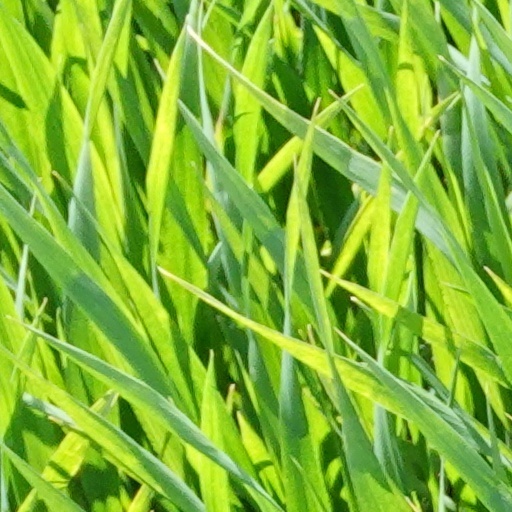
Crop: wheat